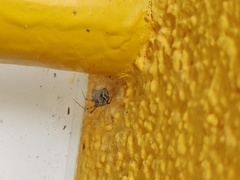
Species: Parasteatoda_tepidariorum